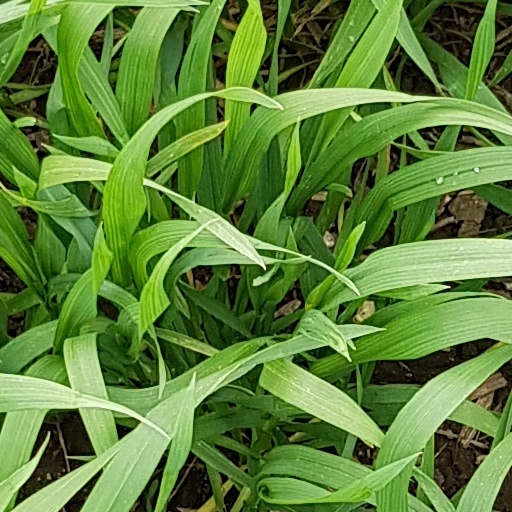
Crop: wheat